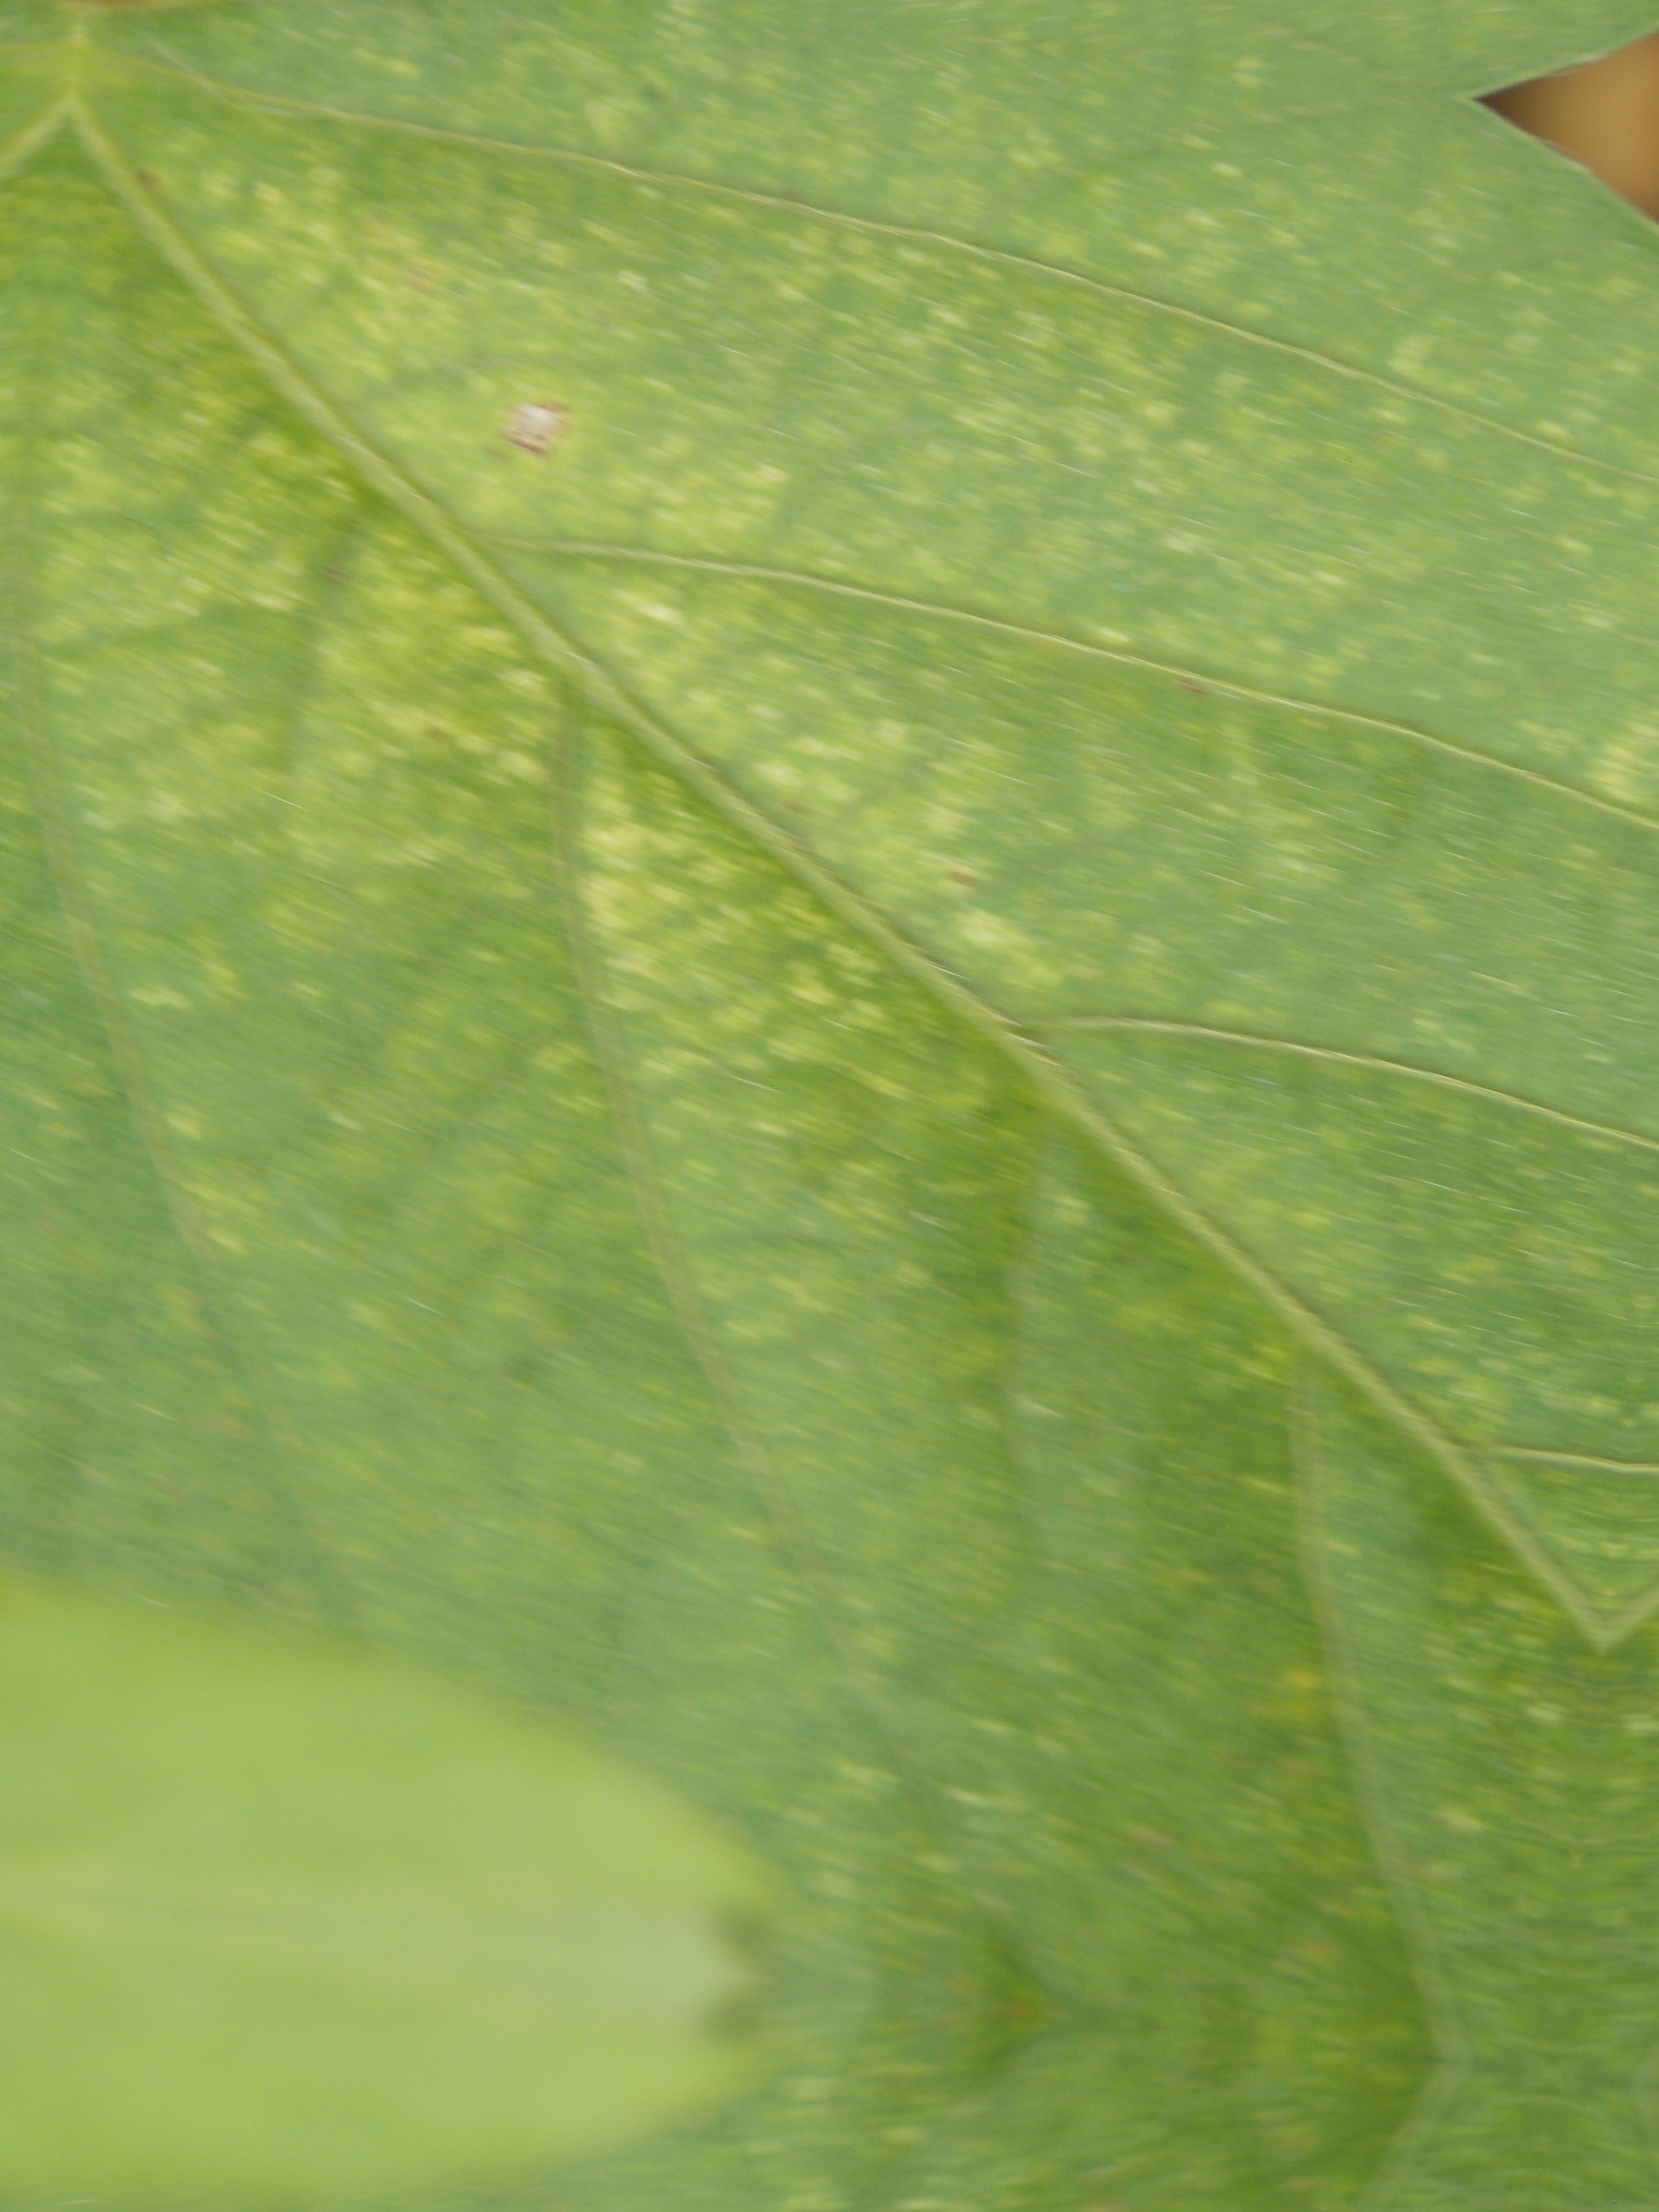
Label: Disease